Almost Love (2006 film)

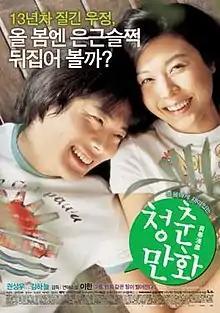
Theatrical release poster

Almost Love is a 2006 South Korean romantic drama film. It was directed by Lee Han, starring Kwon Sang-woo and Kim Ha-neul. Distributed by Showbox, it was released on March 23, 2006, and ran at 116 minutes.